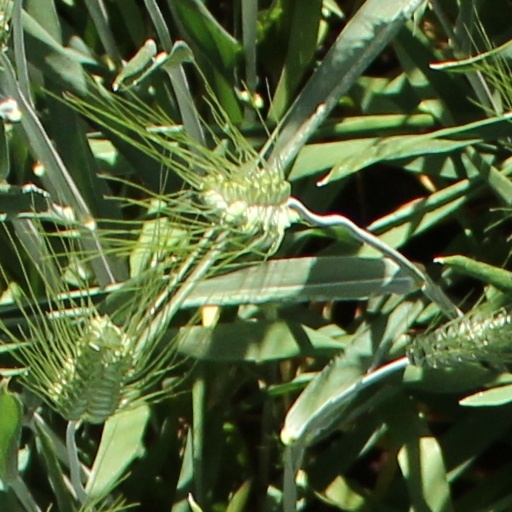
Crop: wheat